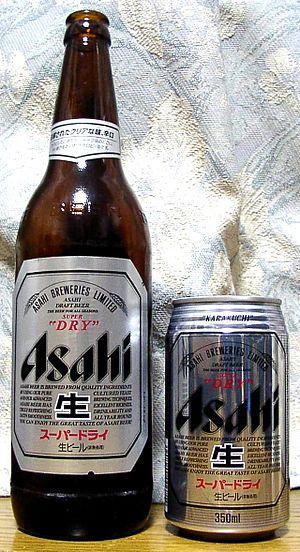
L'histoire de la bière japonaise est à la fois séculaire et récente : en effet, les Japonais brassent depuis des siècles des bières traditionnelles, mais ce n'est que depuis le XIXᵉ siècle que des bières occidentales ou classiques y sont brassées. L'industrie de la brasserie aujourd'hui fait du Japon non seulement un très gros consommateur, mais aussi un très gros producteur de bière. Cinq brasseries se partagent aujourd'hui l'essentiel de ce marché.